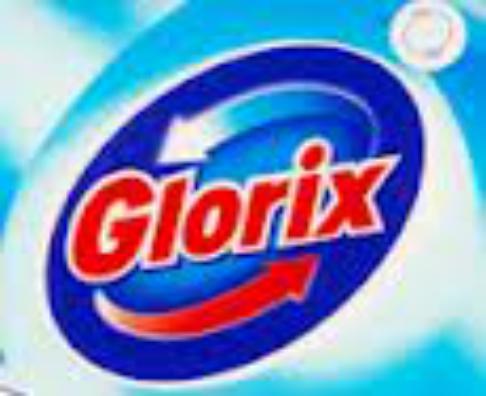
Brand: glorix
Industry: Necessities